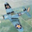
Label: airplane